Answer in natural language. Consider the 3D positions of the objects in the scene and not just the 2D positions in the image. Is the centerpoint of  dark brown dresser (highlighted by a red box) at a higher height than Window (highlighted by a blue box)? Choose between the following options: yes or no
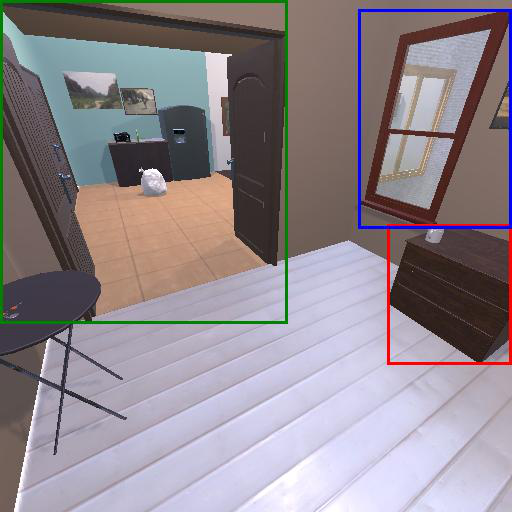
<answer>no</answer>